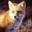
Label: fox